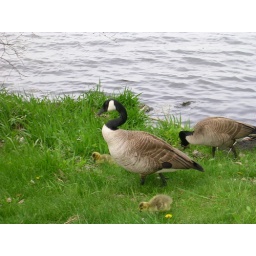
ducks by the lake